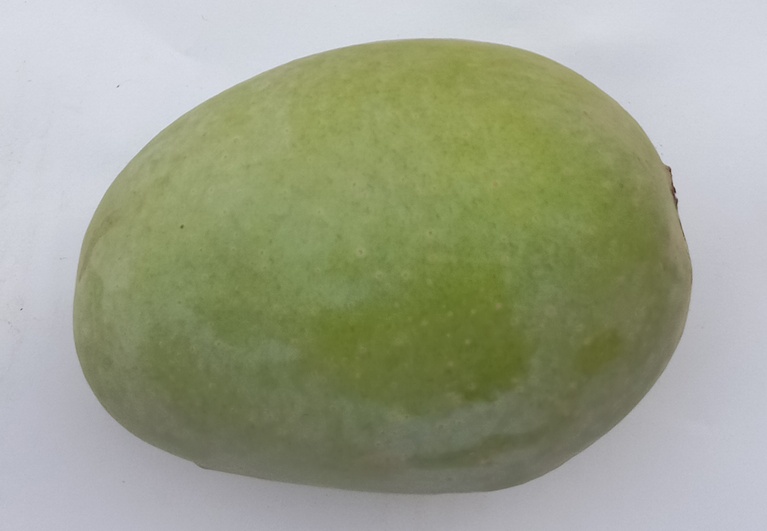
Mango variety: Langra